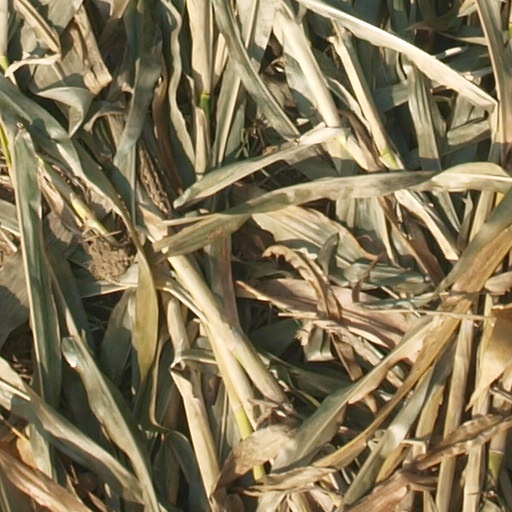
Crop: maize; corn